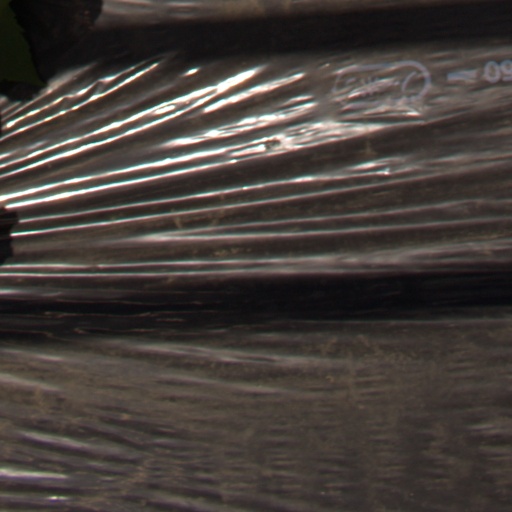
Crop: Jerusalem artichoke